Théophile Gautier

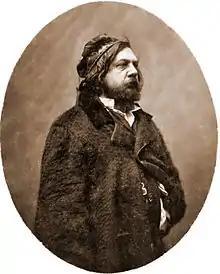
Théophile Gautier photographed by Nadar

Pierre Jules Théophile Gautier (30 August 1811 – 23 October 1872) was a French poet, dramatist, novelist, journalist, and art and literary critic.